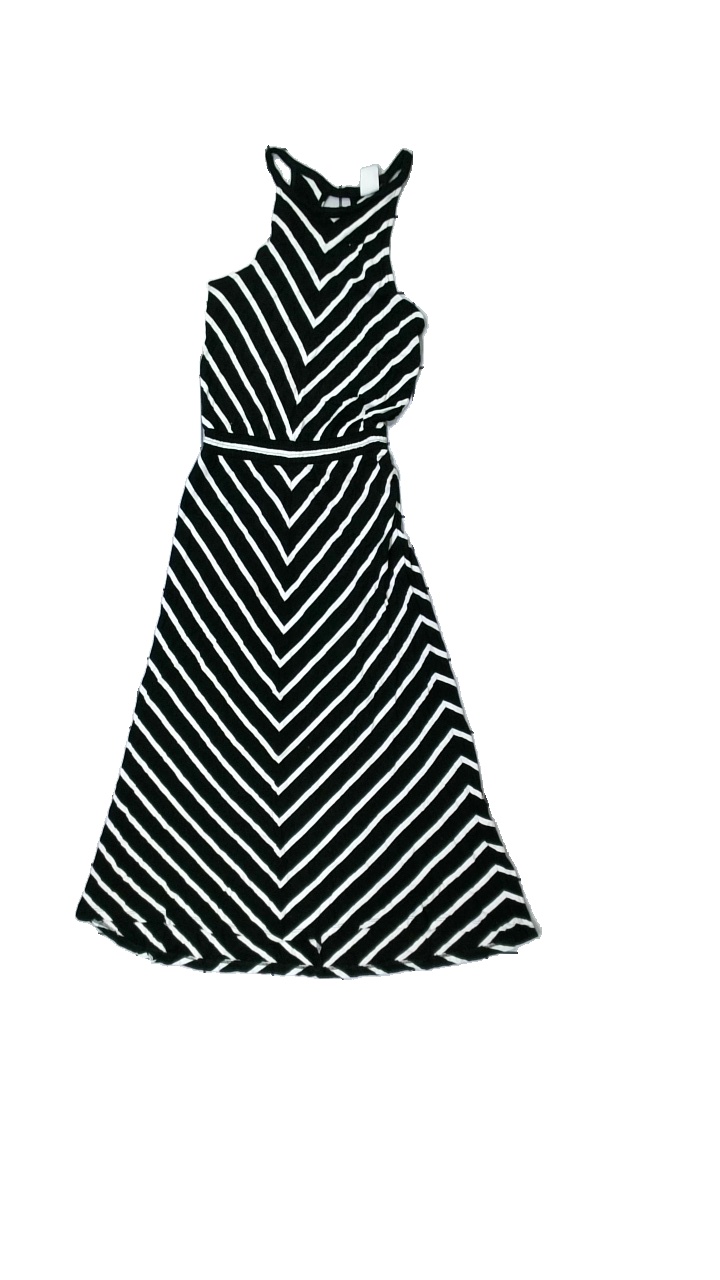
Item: Dress (Children)
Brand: Lindex
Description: randig lång klänning
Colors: Black, White
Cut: C-collar
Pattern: Striped
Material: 100% viskos
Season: All
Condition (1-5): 4
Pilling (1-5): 4
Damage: luddig
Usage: Reuse
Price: <50